Girivalam (film)

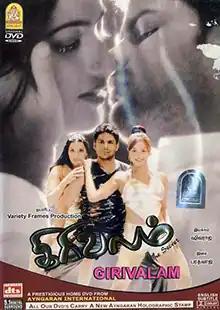
DVD cover

Girivalam is a 2005 Indian Tamil-language romantic thriller film written and directed by T. Shivraj. The film stars Shaam, Richard, Roshini and Anamica. It is a remake of the 2002 Hindi film "Humraaz".